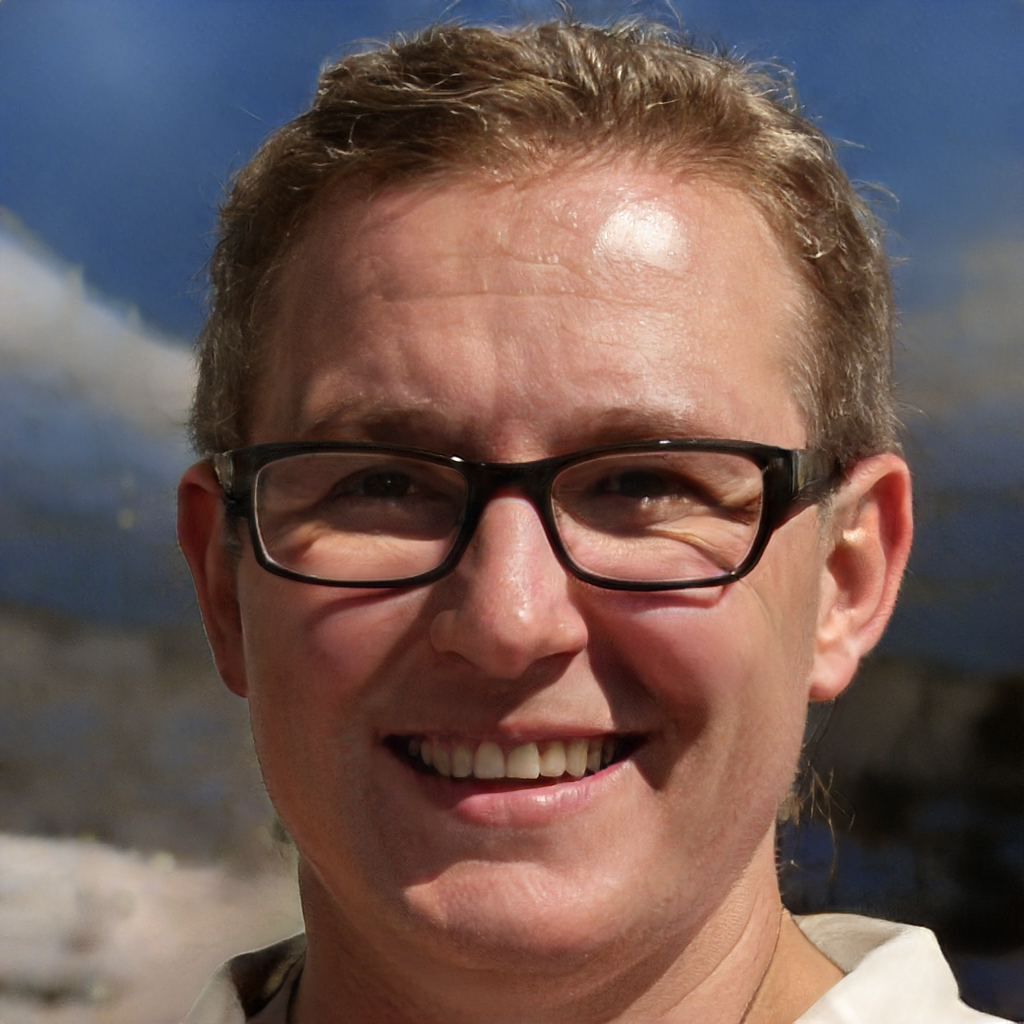
Portrait style: Real Portrait